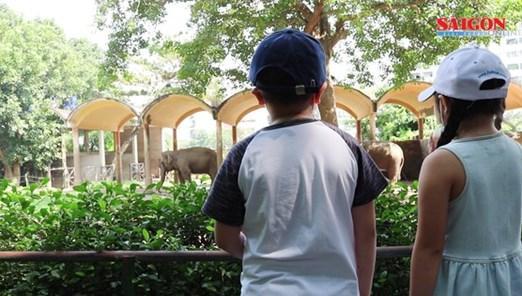
có hai đứa trẻ đang quan sát những con voi